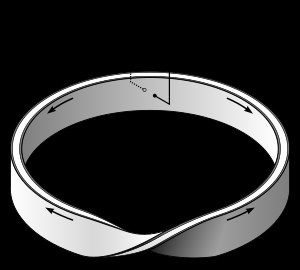
Möbius-resistor
Strøm i en Möbius-resistor.
En Möbius-resistor eller Möbius-modstand er en elektronisk komponent lavet af to elektrisk ledende overflader separeret af et dielektrisk materiale, vredet 180° og forbundet til at være et Möbiusbånd. Den er en resistor som næsten ikke har selvinduktion, hvilket betyder at den virker som en modstand uden at yde magnetisk interferens på samme tid.